Bill Evans (meteorologist)

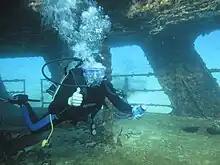
Bill Evans scuba diving

Evans helps raise funds for children's charities Babies Hospital at Columbia Presbyterian, the Juvenile Diabetes Association, Junior Achievement, and the National Young Adult Institute. He also hosts golf tournaments to raise funds for The Red Cross of New Jersey and Special Olympics of New York.